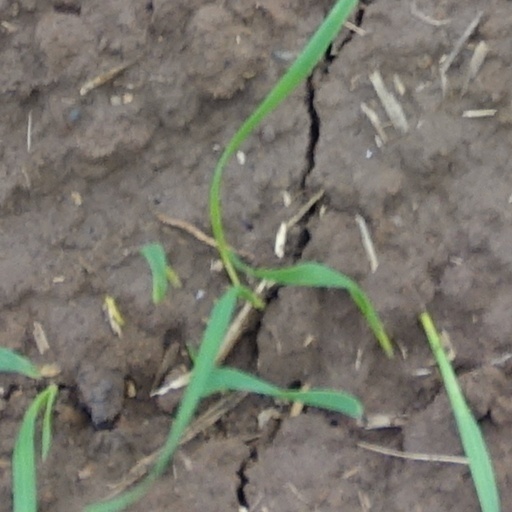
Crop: wheat